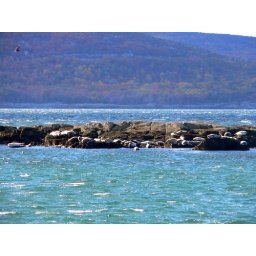
Taken on our light house tour boat ride from Bar Harbor, Maine in October 2010